Red-bellied woodpecker

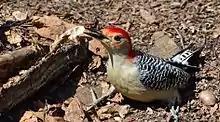
Red-bellied woodpecker feeding on the ground, Central Park, New York City

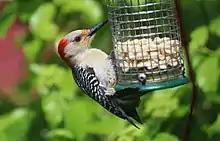
Red-bellied woodpecker feeding on peanut halves from a bird feeder in Pennsylvania

These birds mainly search out arthropods on tree trunks. They may also catch insects in flight. They are omnivores, eating insects, fruits, nuts and seeds. In some parts of their range, they will also consume the eggs of box-nesting Wood ducks.